History of Catalonia

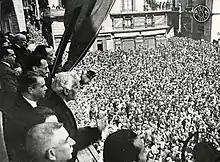
Francesc Macià proclaiming the Catalan Republic on 14 April 1931 in Barcelona

Since the 1830s, boosted by the conditions of proto-industrialization of the prior two centuries of the Catalan urban areas and its countryside, Catalonia became a centre of Spain's industrialization and it became one of the largest textile producers in the Mediterranean. In 1832 the Bonaplata Factory was established, the first industrial establishment in the country to make use of the steam engine. Catalonia had to contend with a grave shortage of energy resources and the weakness of the domestic Spanish market. To encourage industrial expansion, Spain established protectionist policies which reduced foreign competition domestically (although the policy of Spanish government during those times changed many times between free trade and protectionism). Catalonia saw the first railway construction in the Iberian Peninsula in 1848, linking Barcelona with Mataró, built with private capital. These initiatives partially benefitted the country's industrial regions, Catalonia, the Basque Country and later Asturias. As in much of Europe, the working class lived and worked in often inhuman conditions.